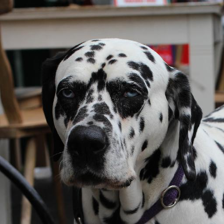
Label: animals